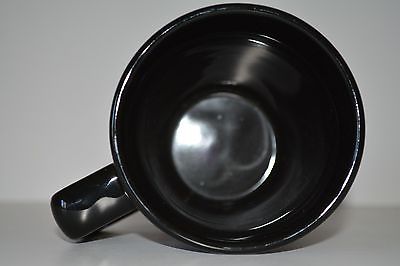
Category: mug